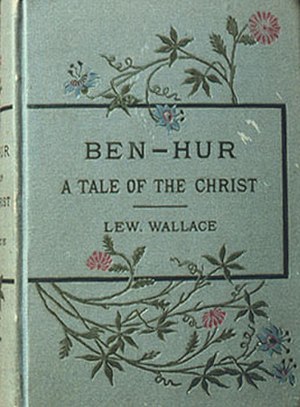
Ben-Hur
Førsteudgave, 1880
"Ben-Hur ""Ben-Hur: A Tale of the Christ"" er en roman af Lew Wallace der blev offentliggjort den 12. november 1880 af Harper & Brothers.